Mexico–Taiwan relations

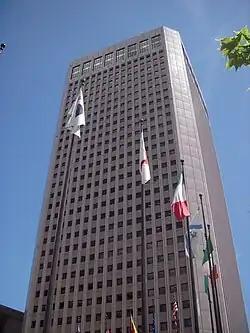
Building hosting the "Mexican Trade Services, Documentation and Cultural Office" in Taipei

In 1626, Spain established a colony in the northern part of present-day Taiwan. The colony of Spanish Formosa was held until 1642 and was administered by the Viceroy of New Spain in Mexico City. While under Spanish control, ships that sailed between the ports of Manila and Acapulco (known as the Manila galleon) would stop at the Spanish Fort of San Domingo to carry goods and people between Taiwan and the two ports.